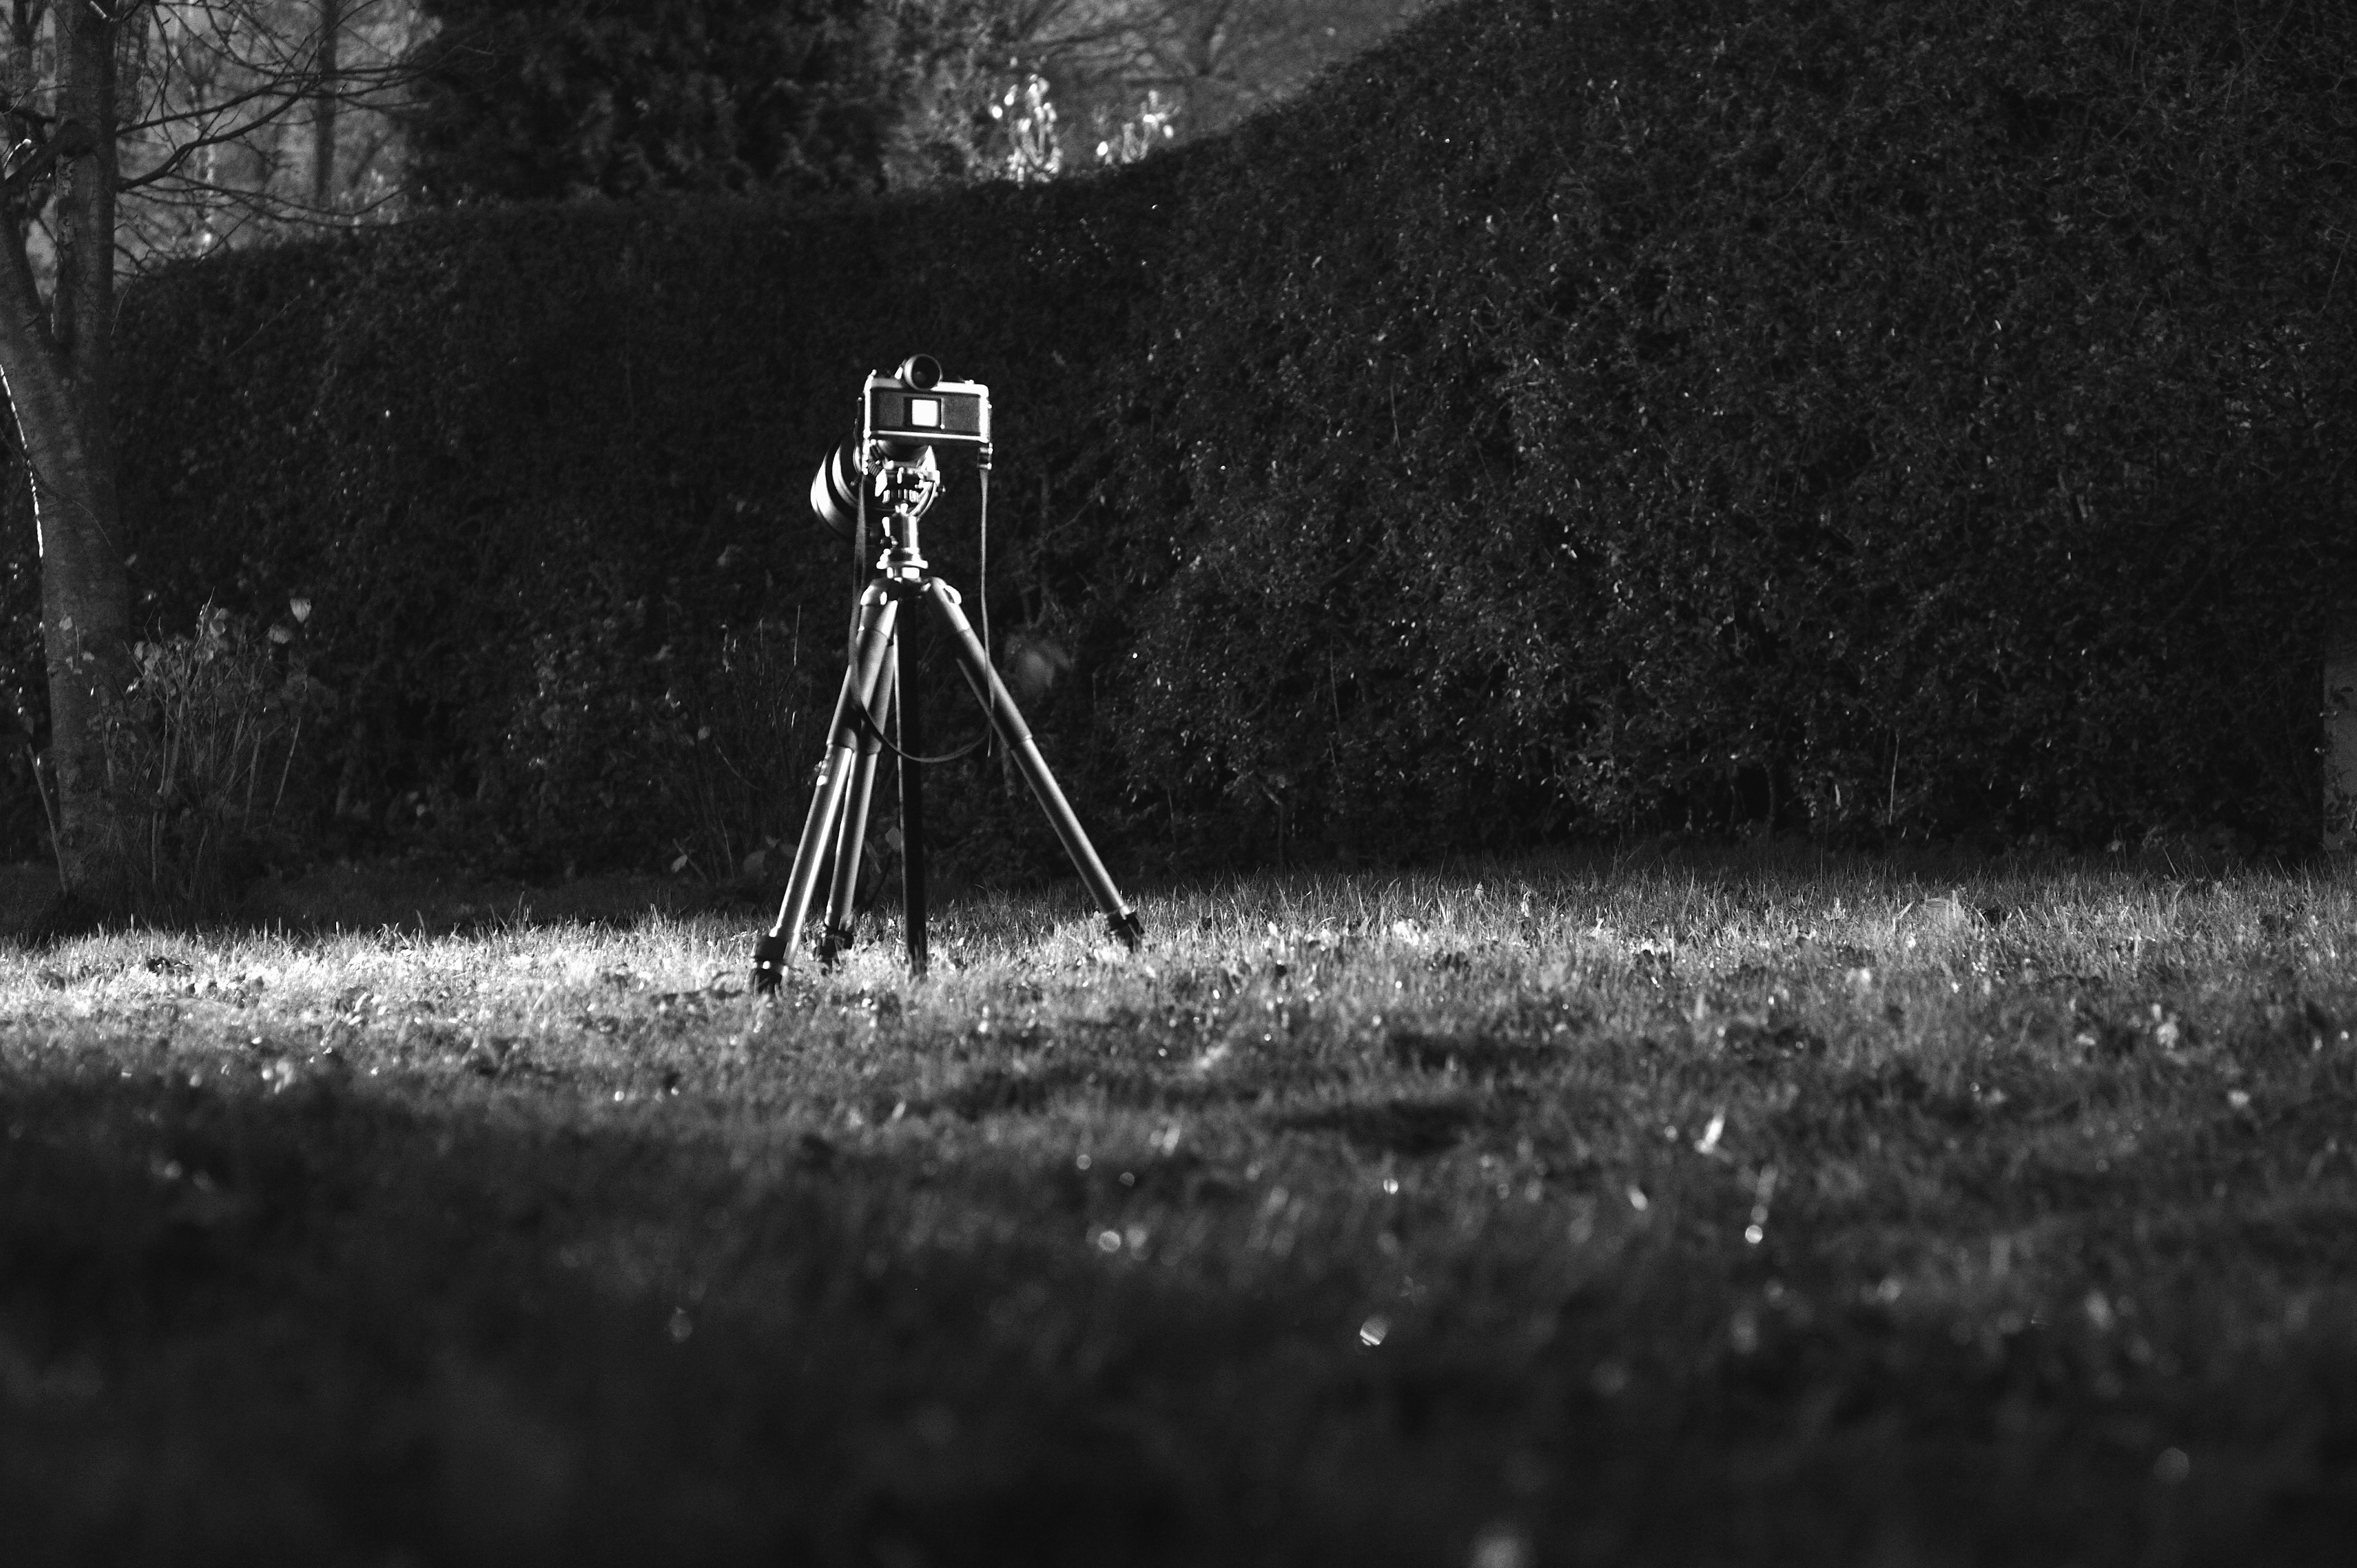
snow, light, black and white, white, camera, photography, vintage, sunlight, film, shadow, darkness, black, monochrome, tripod, photograph, night photography, analog photography, monochrome photography, classic photography, limelight, long term exposure, slow sync